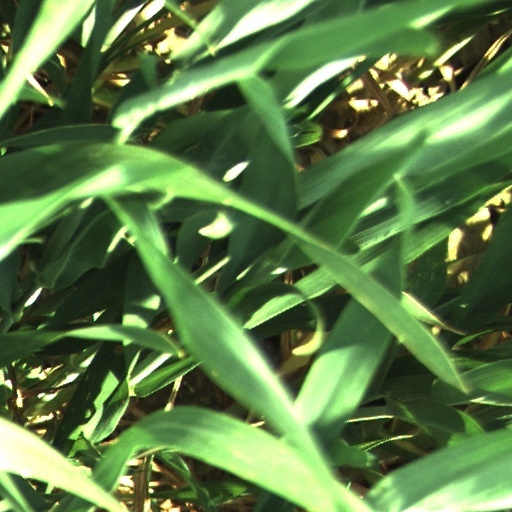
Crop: wheat